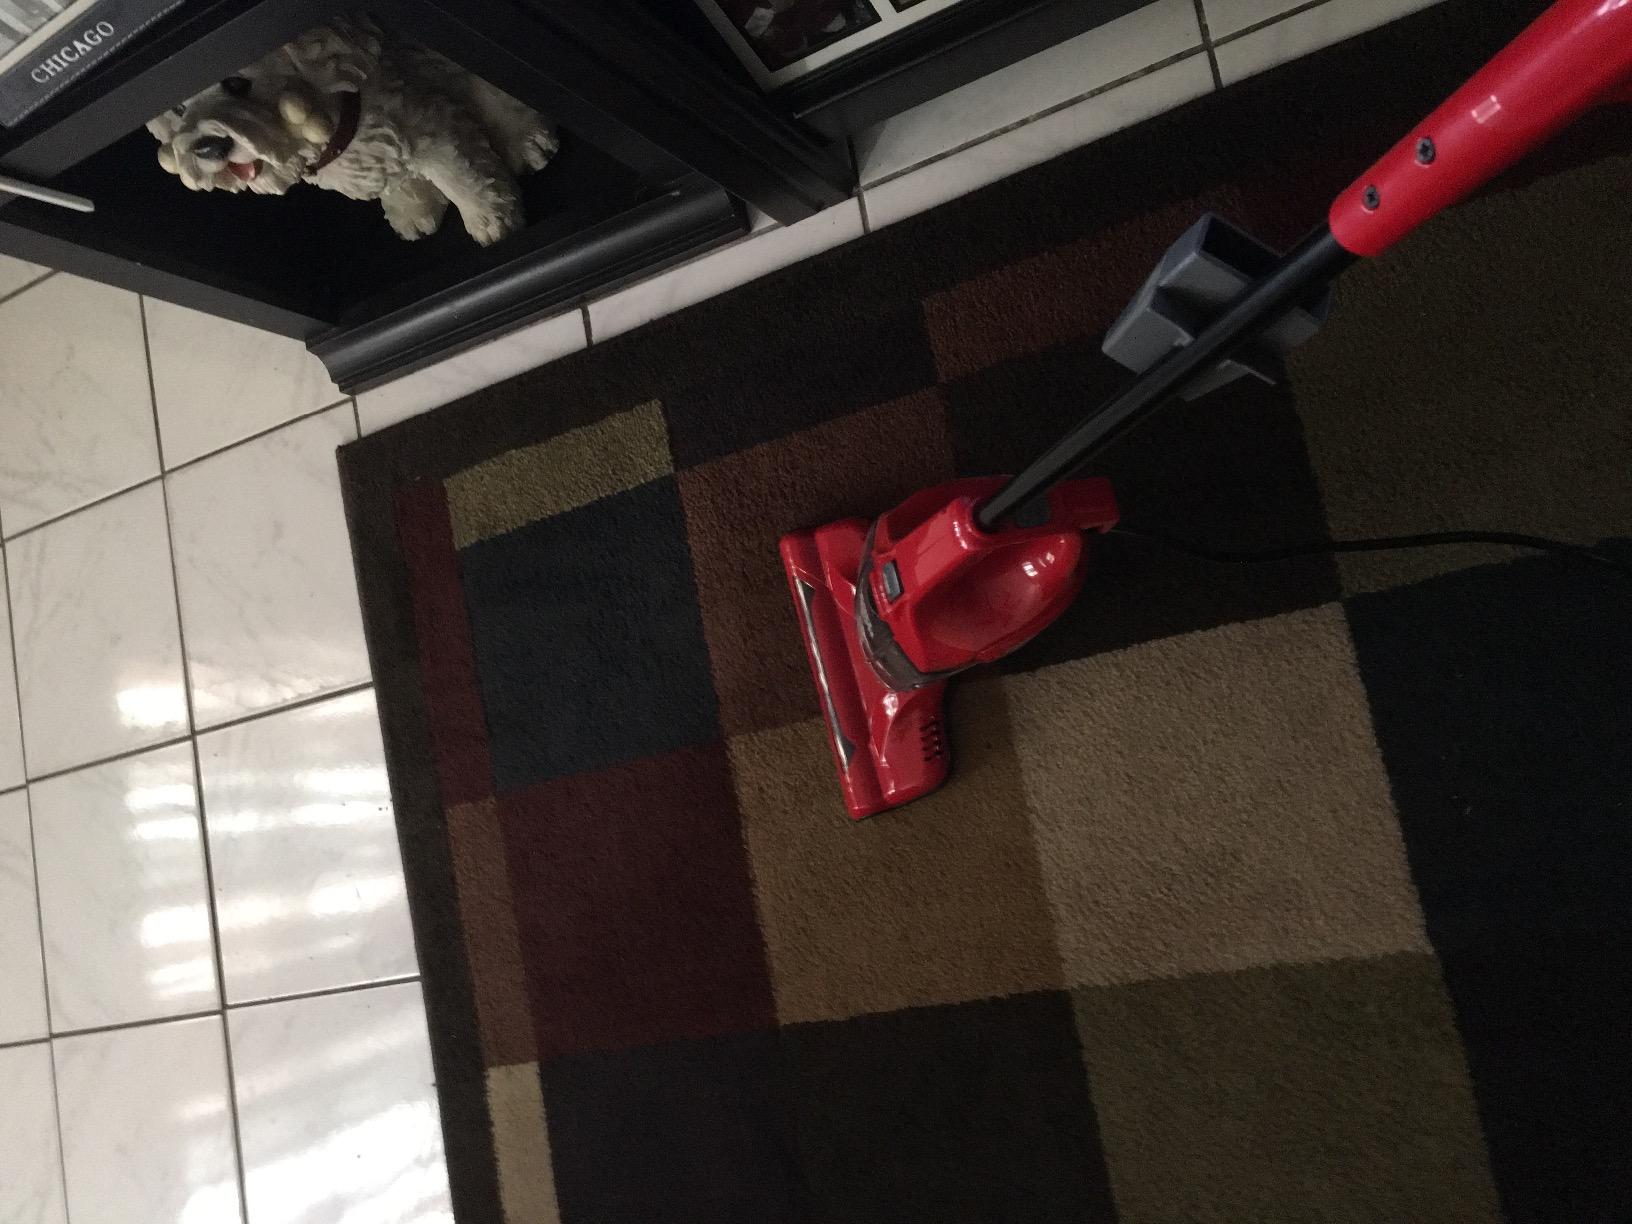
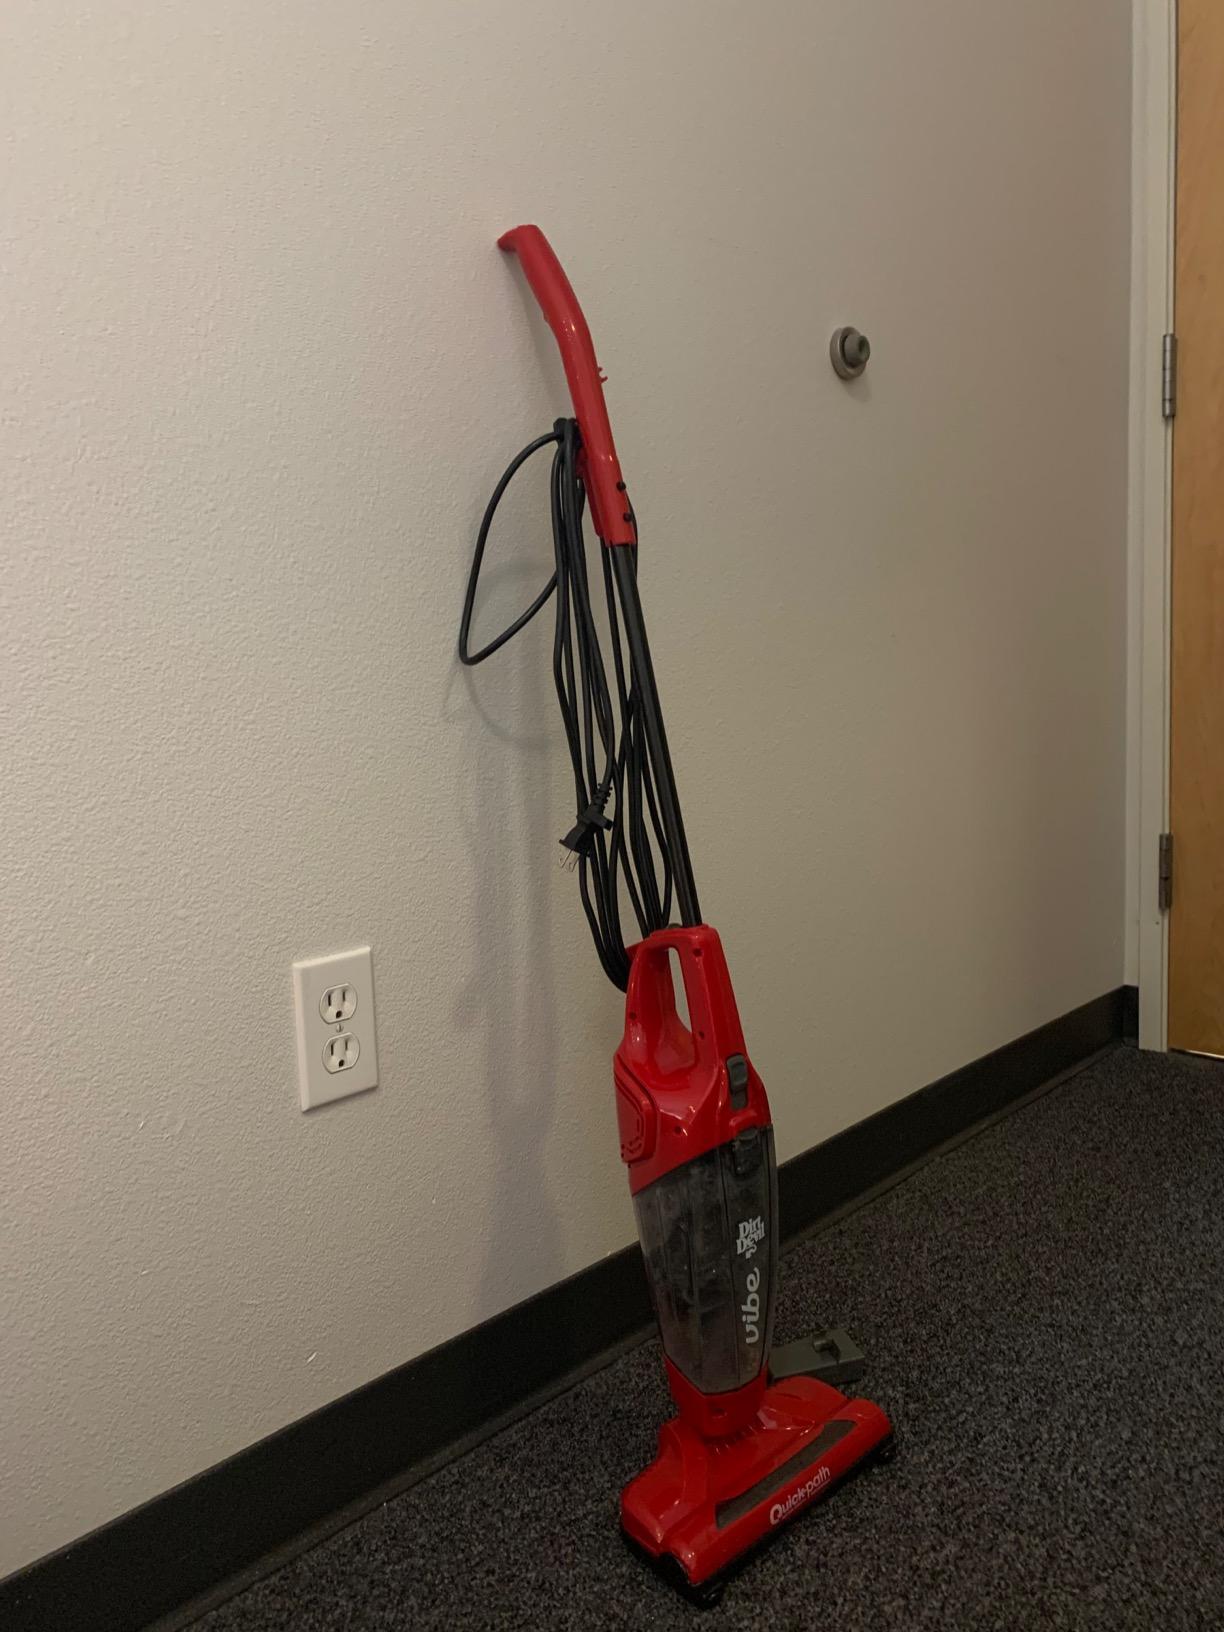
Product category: items_vacuum
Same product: yes